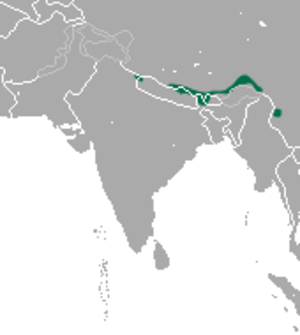
Cette liste commentée recense la mammalofaune de l'Inde et des îles asiatiques appartenant à l'Inde par genre, famille et ordre.